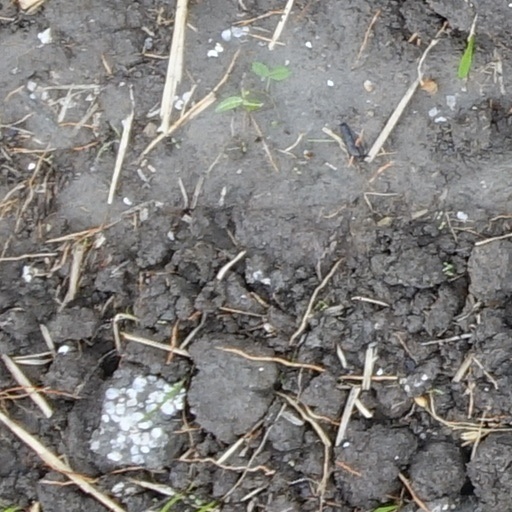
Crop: wheat